Tortoise Beats Hare

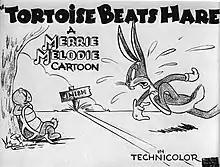
Lobby card

Tortoise Beats Hare is a "Merrie Melodies" short film directed by Tex Avery and released on March 15, 1941. The short, loosely based on Aesop's fable "The Tortoise and the Hare," stars Bugs Bunny and, in his first appearance, Cecil Turtle.